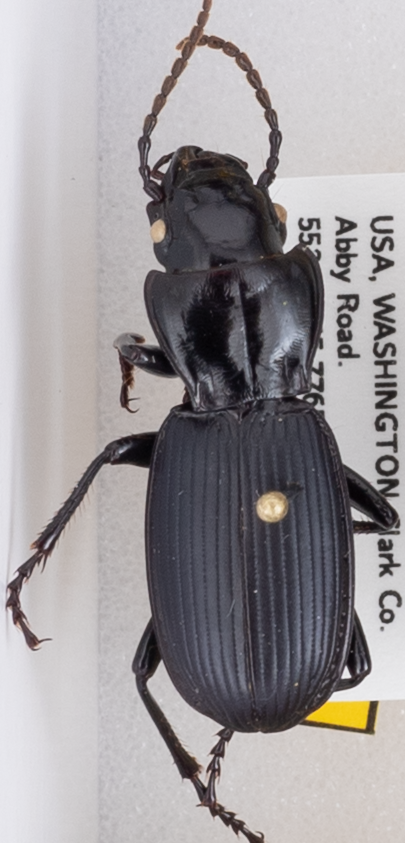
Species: Pterostichus lama
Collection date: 2019-06-25 04:00:00
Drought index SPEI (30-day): -1.362
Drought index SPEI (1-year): -2.09
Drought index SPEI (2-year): -2.09